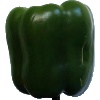
Label: green_pepper